Savannah Law School

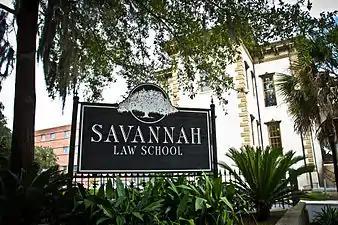
Savannah Law School

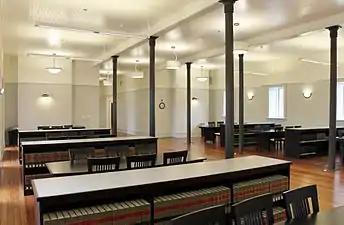
Savannah Law School Law Library

Savannah Law School began in the historic former Warren A. Candler Hospital building on Forsyth Park in downtown Savannah. Constructed in 1819 among 26 Seaman's hospitals chartered by an Act of Congress in 1791, the building is the oldest hospital in the state of Georgia, and was used as such until 1980. The building served as both a Confederate and Union hospital during the Civil War. Several tenants occupied the building sporadically from 1980 until 2009.